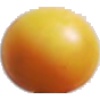
Label: cherry_wax_yellow